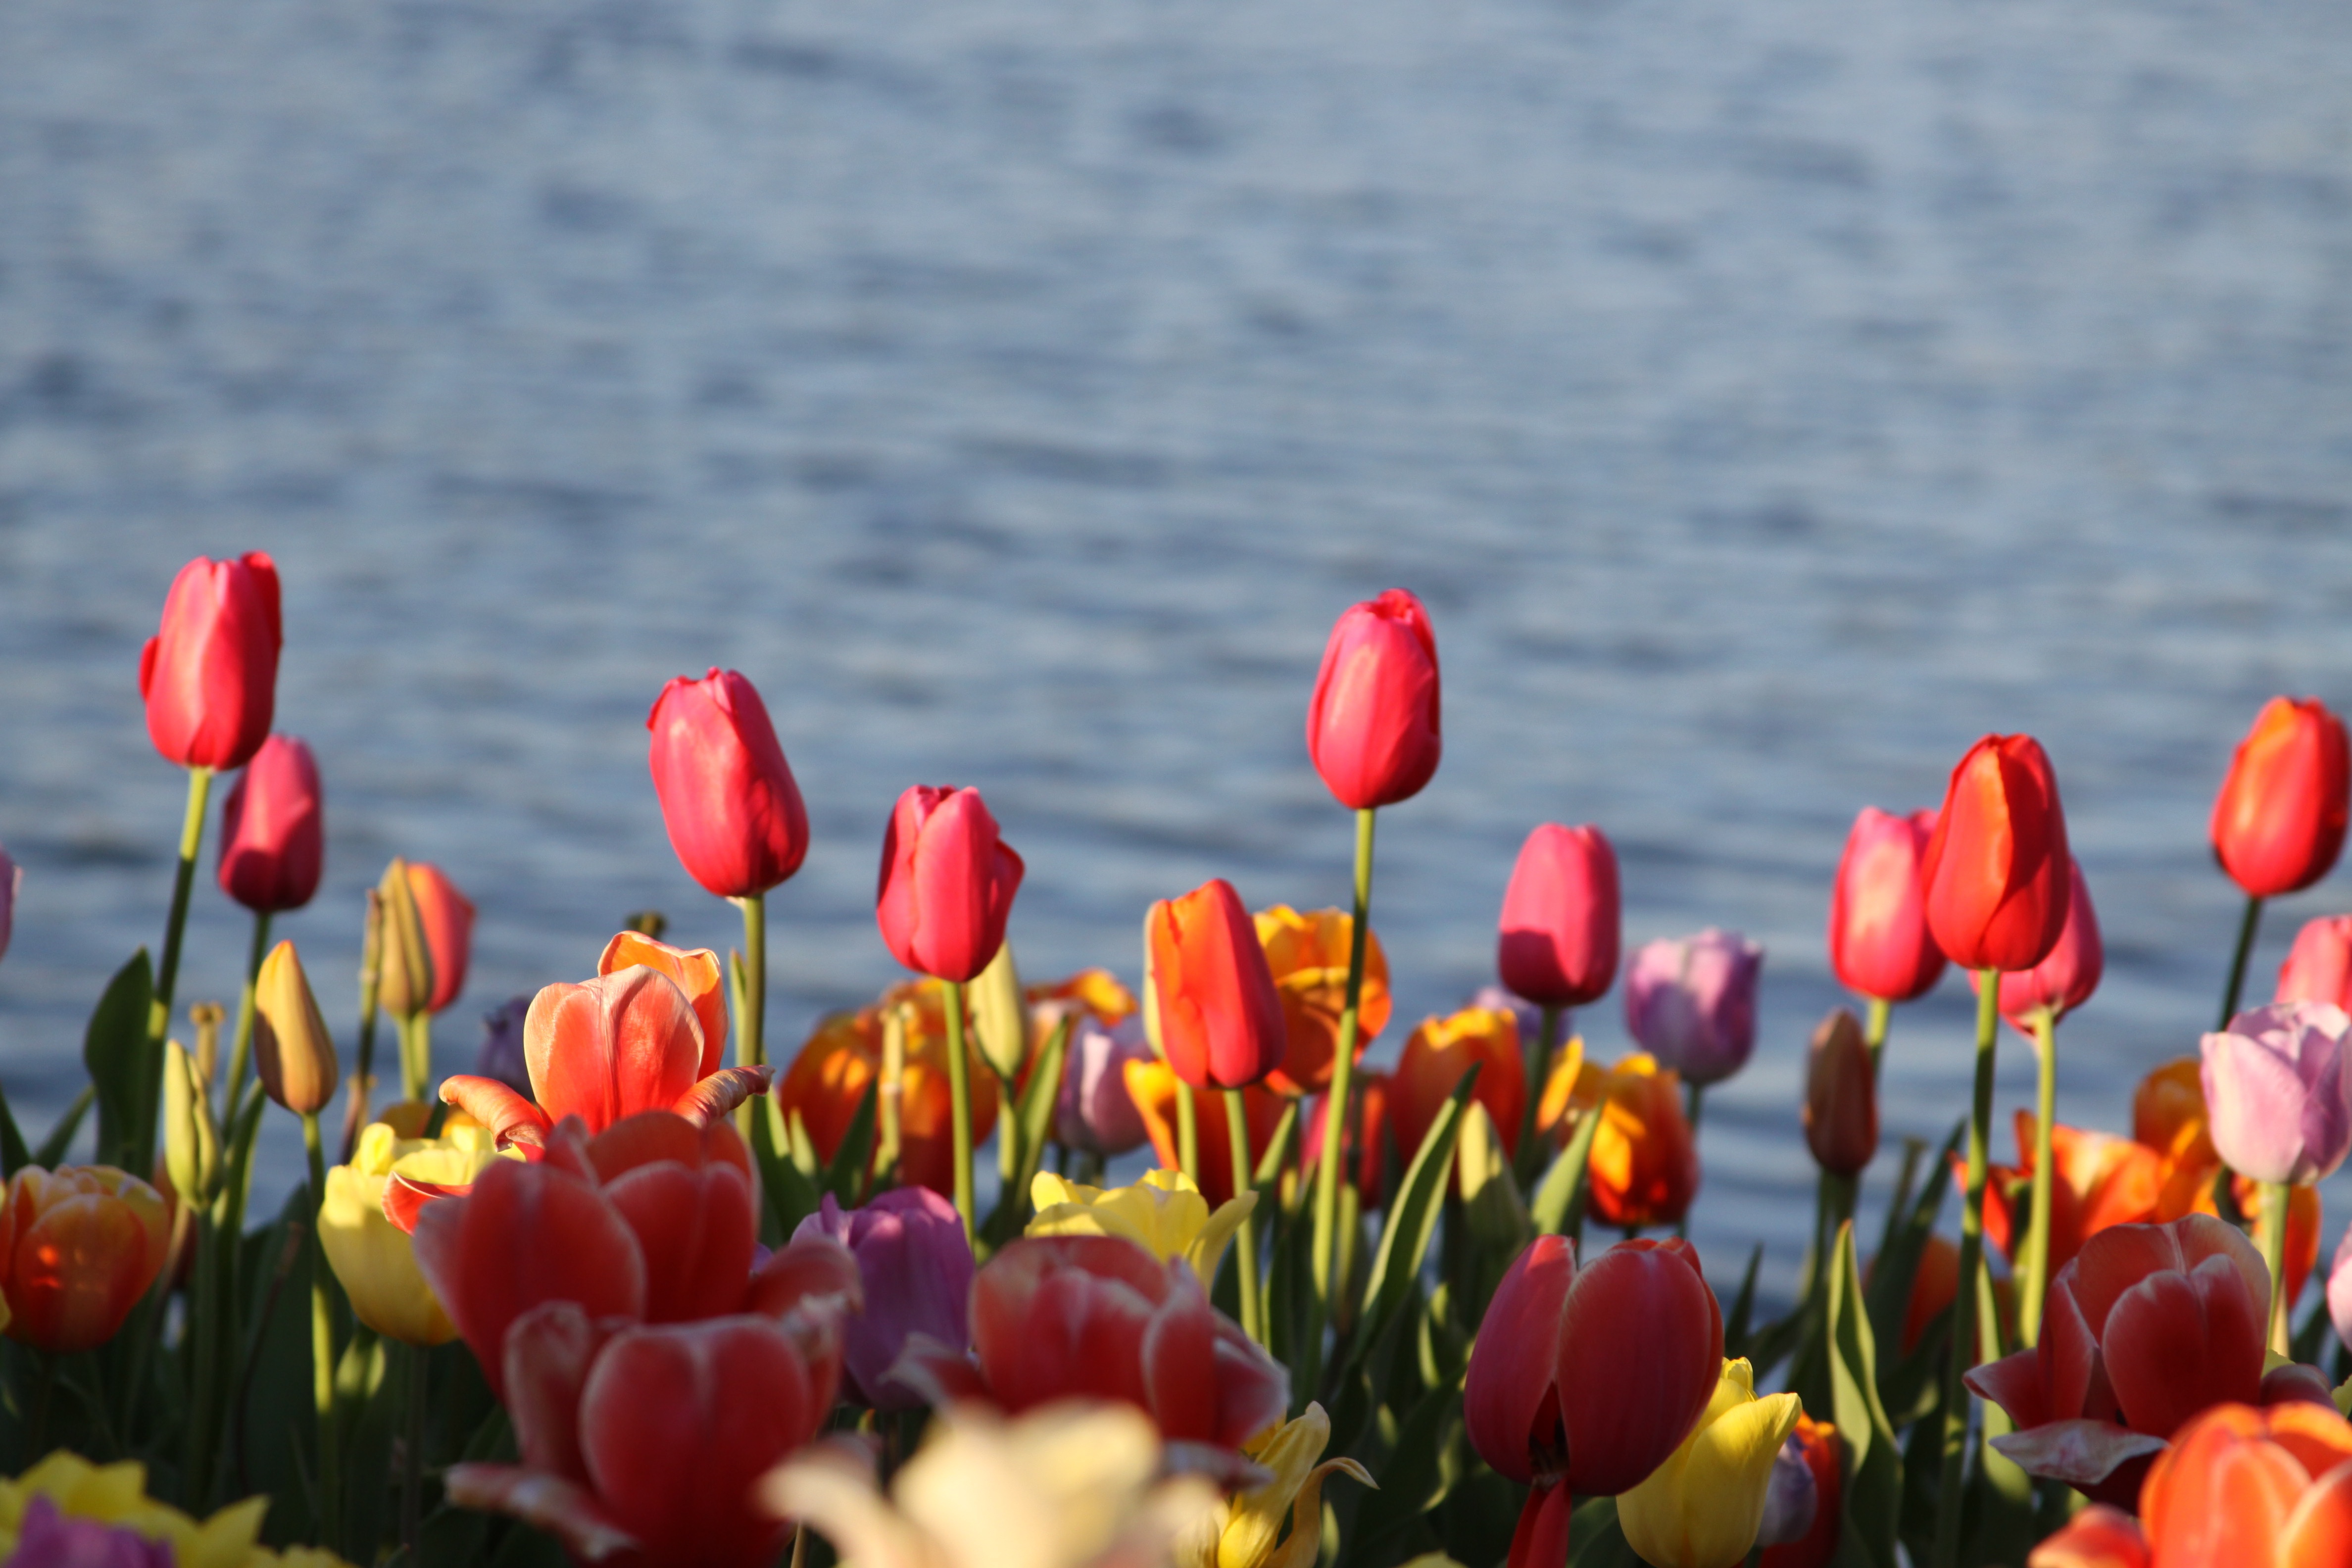
plant, flower, petal, tulip, red, flowering plant, land plant